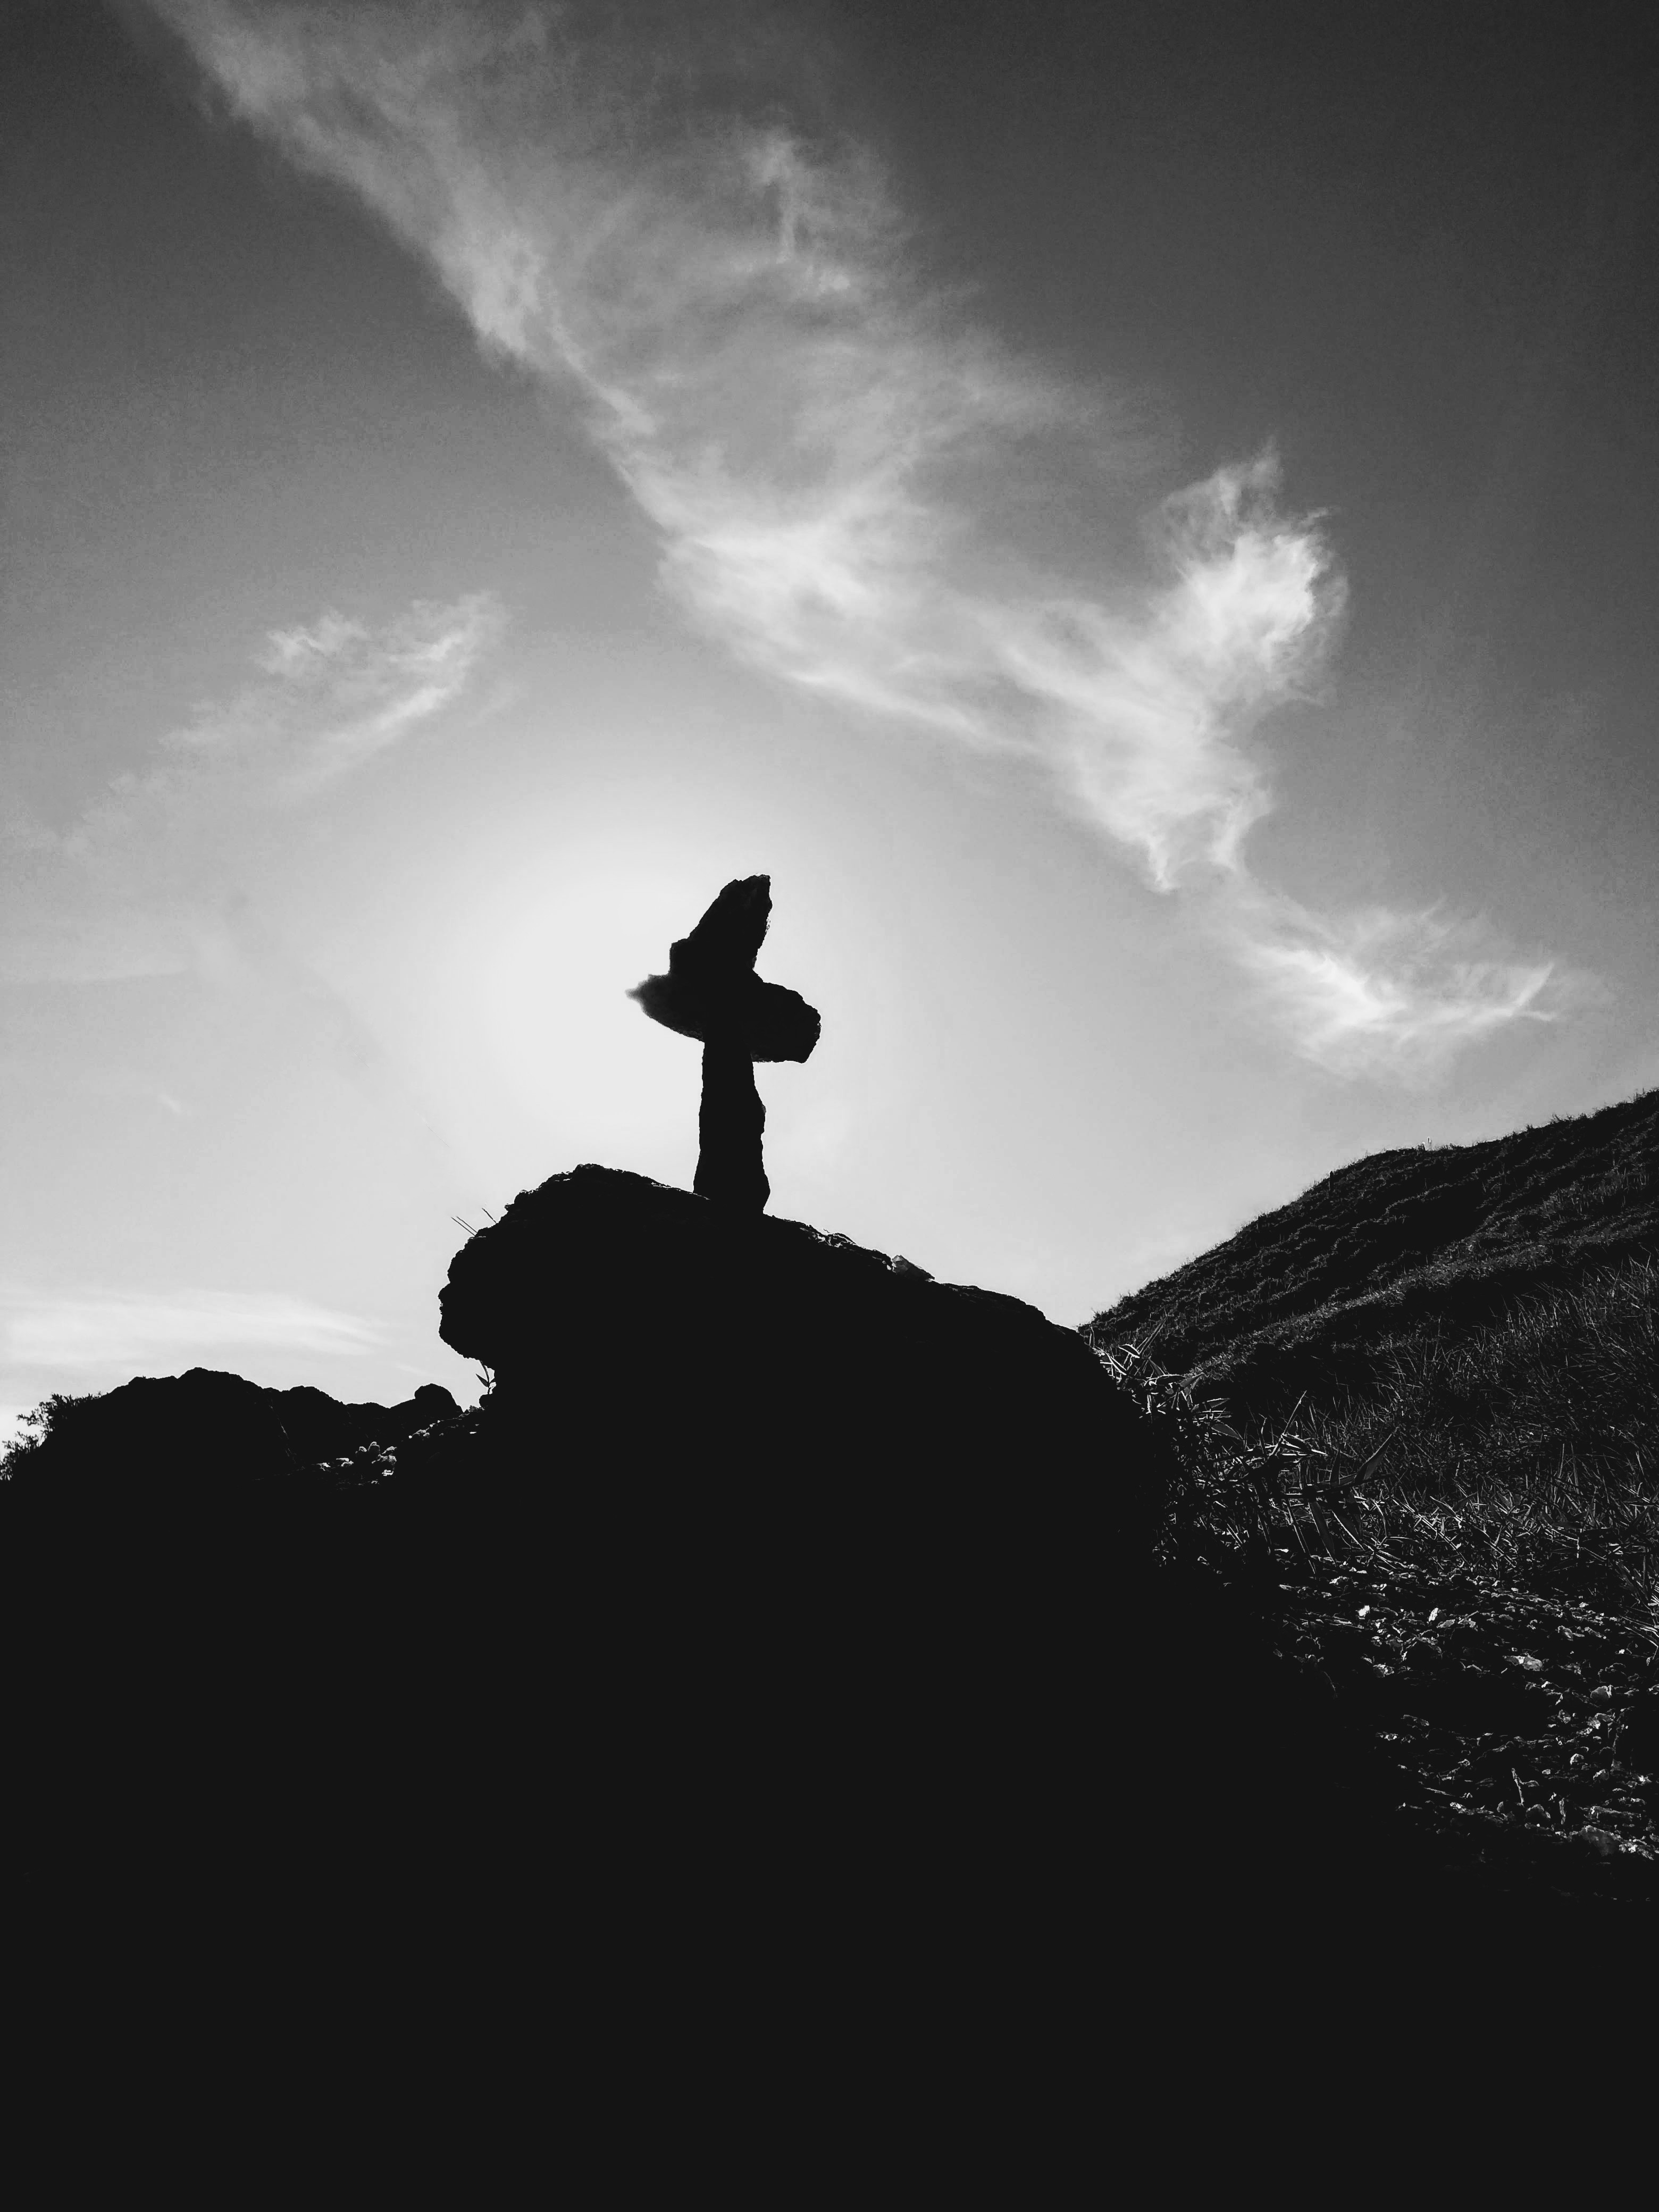
balancing, rocks, sky, black, silhouette, black and white, monochrome, standing, monochrome photography, cloud, photography, atmosphere, tree, hill, stock photography, landscape, shadow, mountain, horizon, style, rock, darkness, summit